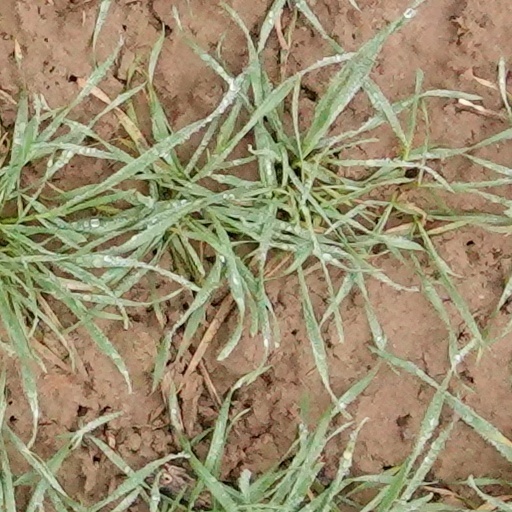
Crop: wheat